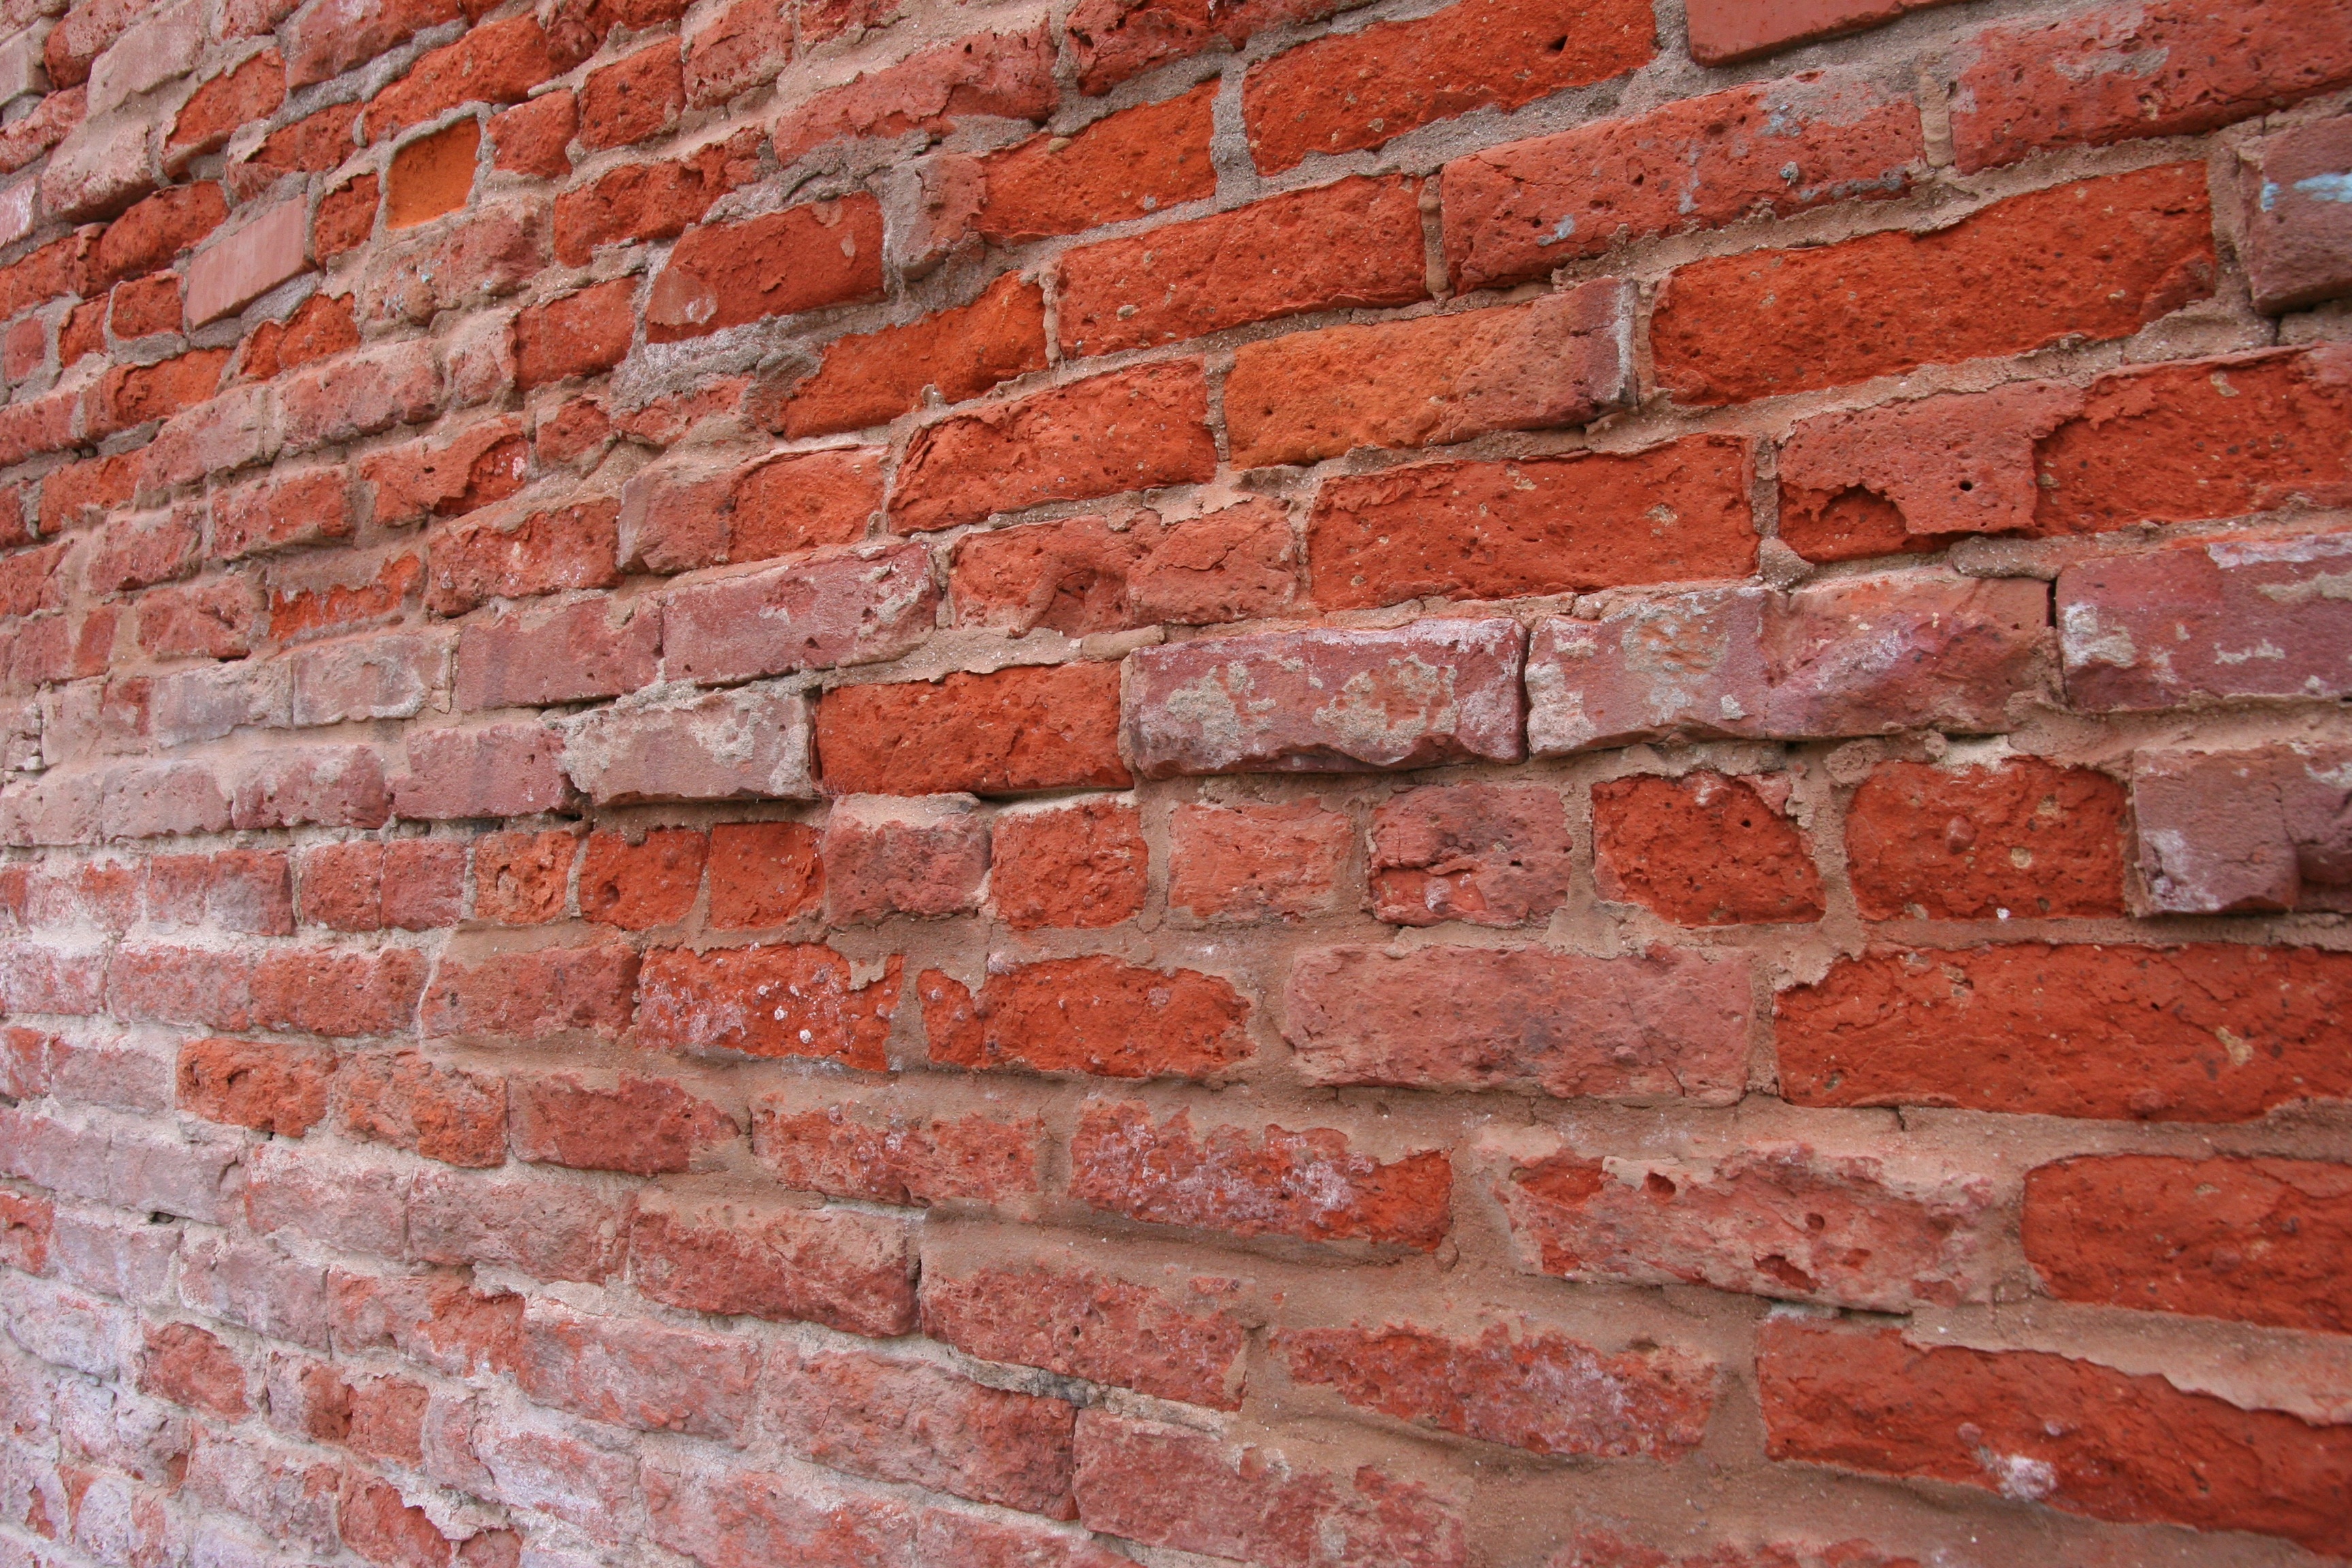
texture, wall, stone, pattern, red, brick, material, brickwork